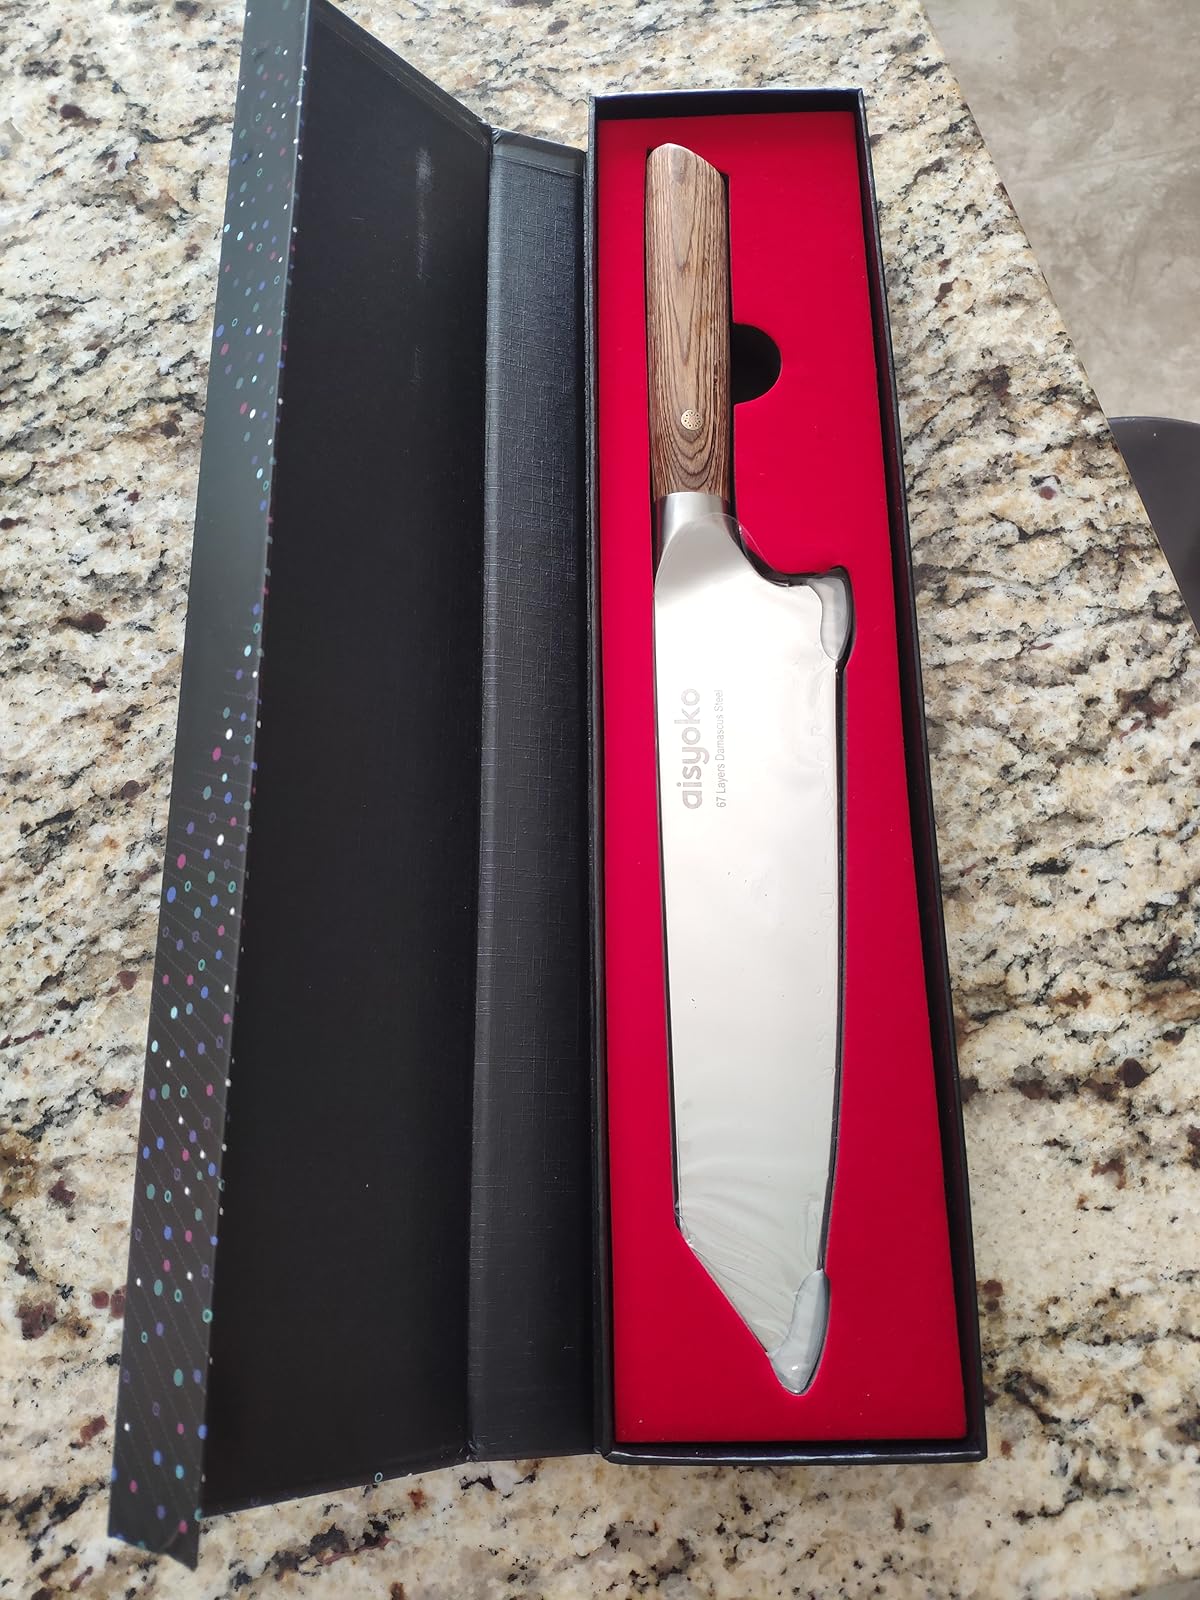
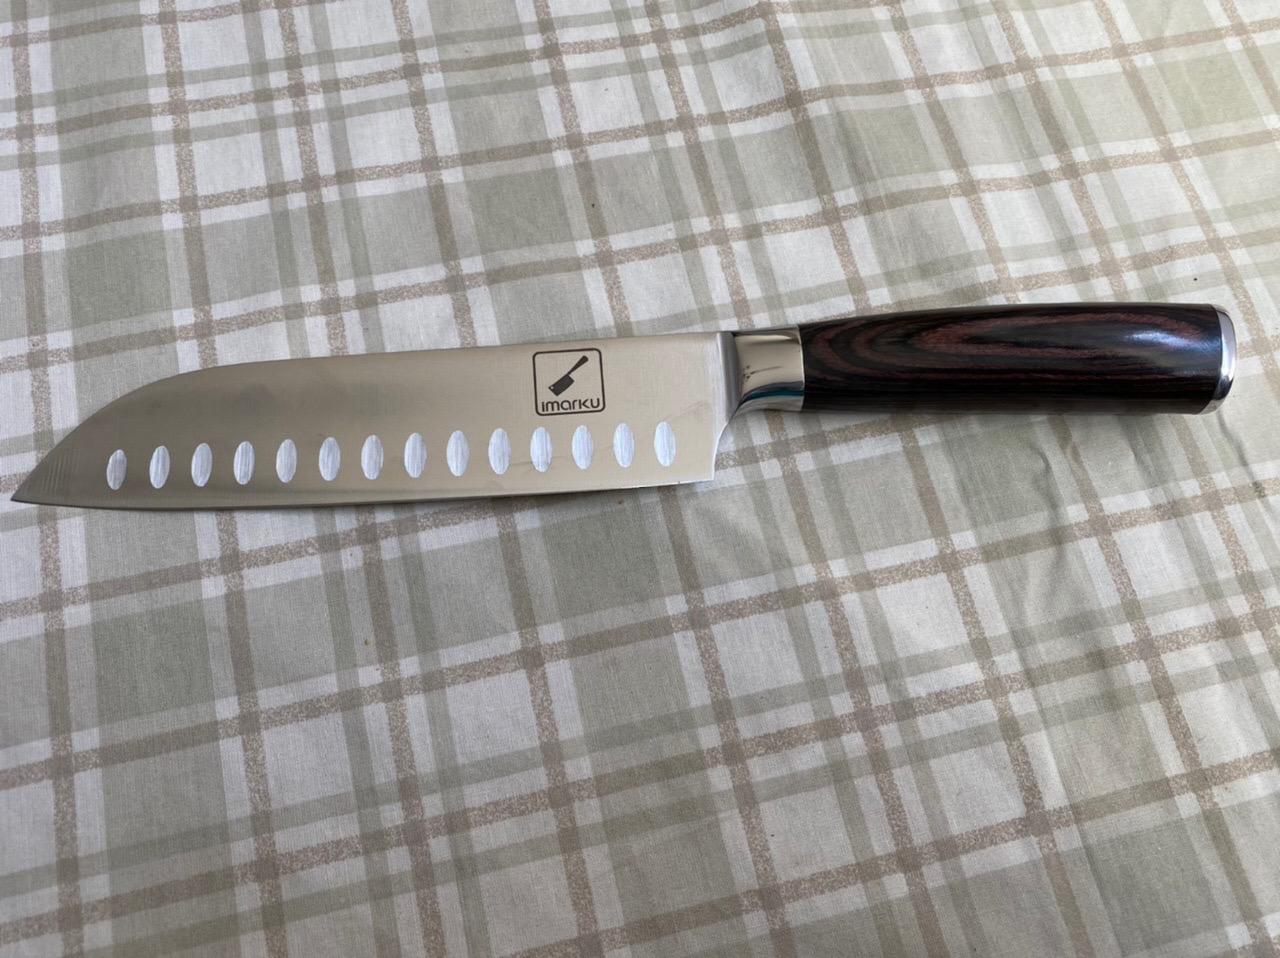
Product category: items_knife
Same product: no